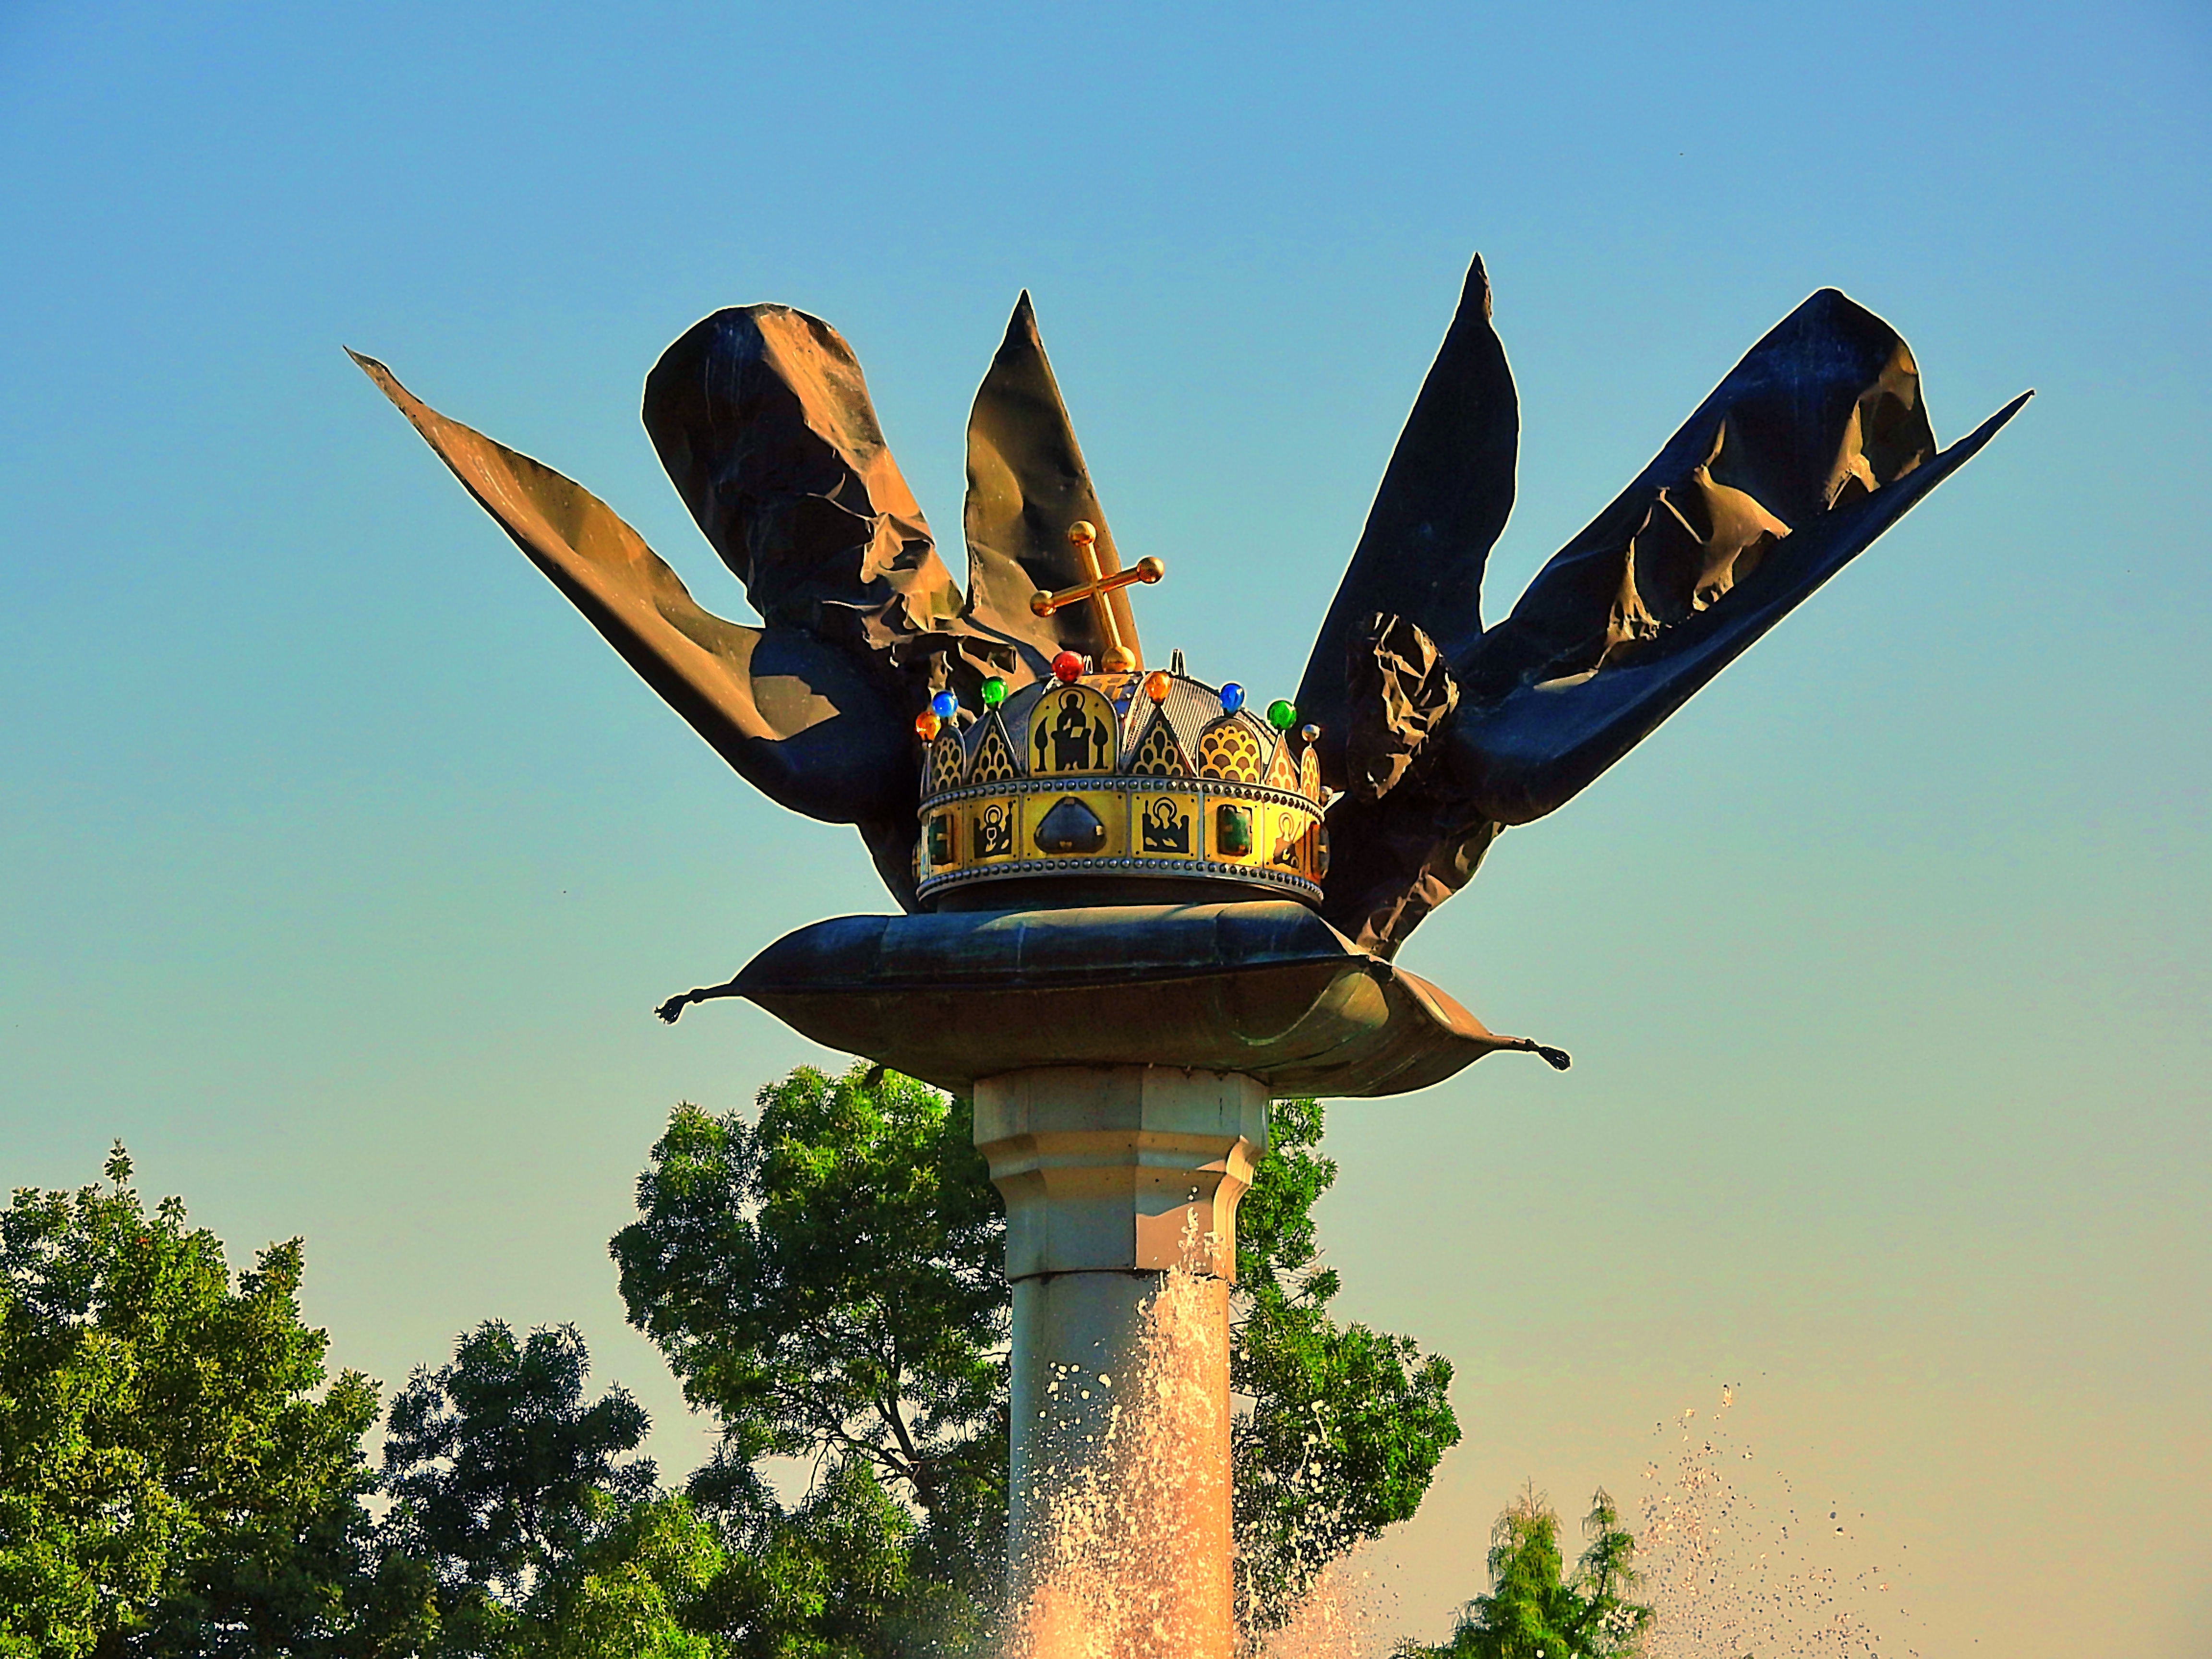
monument, aircraft, hungary, royal crown, szarvas, atmosphere of earth